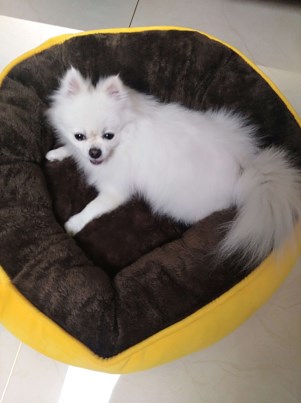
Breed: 1936-n000005-Pomeranian